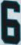
Number: 6